Heap leaching

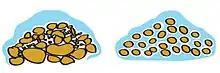
Left: ore fines without agglomeration. Right: Ore fines after agglomeration - Improved percolation as a result of agglomeration.

The mined ore is usually crushed into small chunks and heaped on an impermeable plastic or clay lined leach pad where it can be irrigated with a leach solution to dissolve the valuable metals. While sprinklers are occasionally used for irrigation, more often operations use drip irrigation to minimize evaporation, provide more uniform distribution of the leach solution, and avoid damaging the exposed mineral. The solution then percolates through the heap and leaches both the target and other minerals. This process, called the "leach cycle," generally takes from one or two months for simple oxide ores (e.g. most gold ores) to two years for nickel laterite ores. The leach solution containing the dissolved minerals is then collected, treated in a process plant to recover the target mineral and in some cases precipitate other minerals, and recycled to the heap after reagent levels are adjusted. Ultimate recovery of the target mineral can range from 30% of contained run-of-mine dump leaching sulfide copper ores to over 90% for the ores that are easiest to leach, some oxide gold ores.